Paul Kantor (musician)

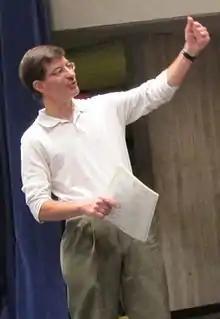
Paul Kantor giving a masterclass in 2011

Paul Kantor (born November 29, 1955) is an American violin teacher. Kantor is a professor at the Shepherd School of Music at Rice University. He continues the pedagogical lineage of Dorothy DeLay. He is often selected to participate as a jury member for international violin competitions.